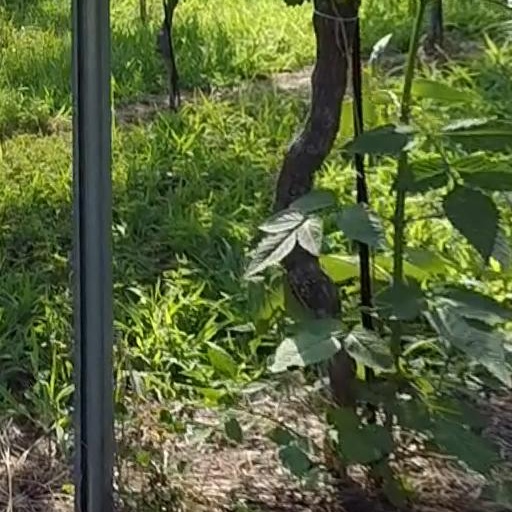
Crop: grape